2015 Winter Deaflympics

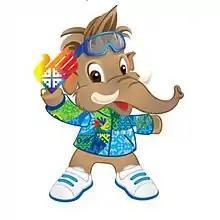
Spartak, the mascot.

The games' logo is an abstract of a black grouse that symbolizes the wealth of khanti culture which resembles a hand of a man, the main device for communication of deaf and hard-of-hearing athletes and a bird. It consists of 4 colors which are red and orange that mean motion and energy and blue and violet that mean firmness and endurance. The ethnical ornament of khanti “hare’s ears” which is used in household items and clothes of khanti and mansi in the middle of the logo symbolizes motion. Overall, the logo represents host city, Khanty-Mansiysk as a confluence of two great rivers – Ob and Irtysh.